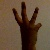
The image shows a hand gesture representing the number 6 in Indian Sign Language.